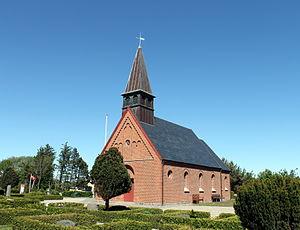
Hulsig est un village situé dans la zone des landes et des dunes de Råbjerg Mile dans la péninsule de Skagens Odde, dans le Nord du Jutland, Danemark. Le village est situé le long de la route nationale 40, au sud-est de Skagen. Les landes alentour sont une zone protégée appelée danois : Hulsig Hede. La gare d'Hulsig et l'église d'Hulsig font partie du village. On trouve les derniers troupeaux de dunes de moutons à Hulsig.